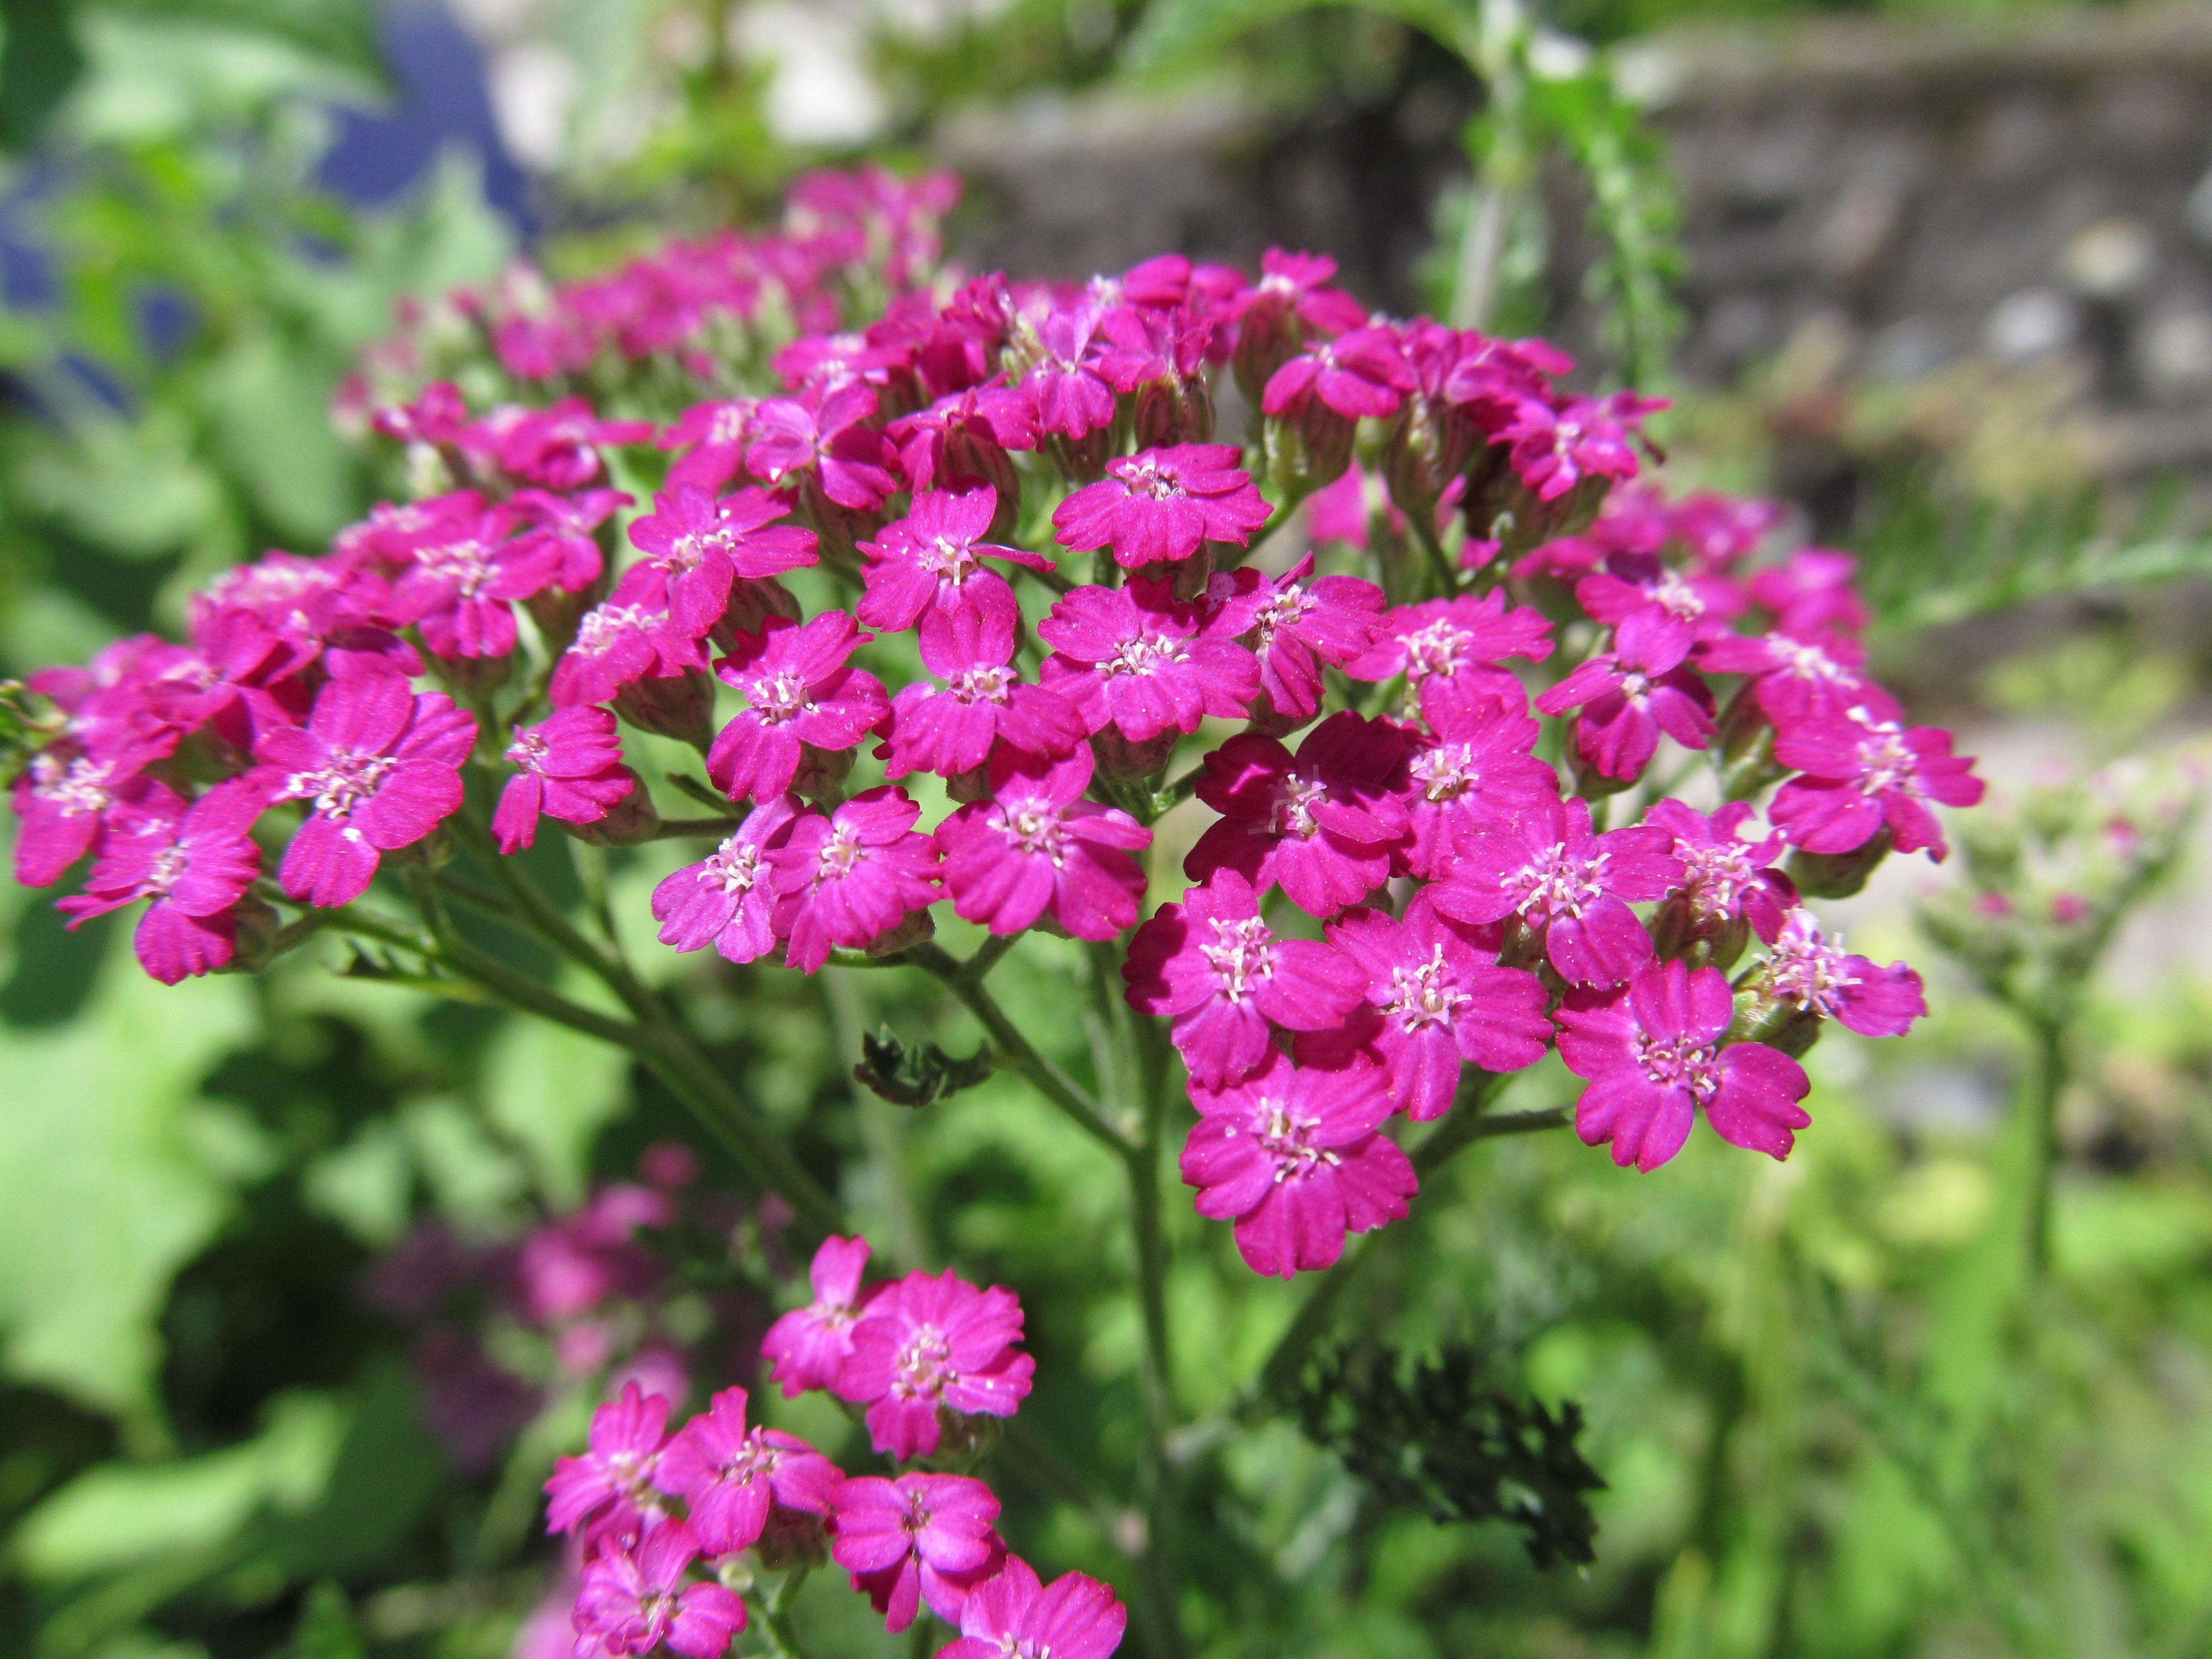
nature, plant, flower, herb, botany, garden, flora, wildflower, fuchsia, venezuela, dianthus, yarrow, trujillo, flowering plant, niquitao, verbena, verbena family, annual plant, land plant, pink family, dame's rocket